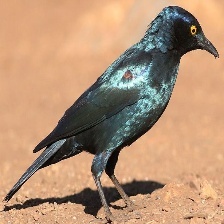
Species: CAPE GLOSSY STARLING
Scientific name: LAMPROTORNIS NITENS